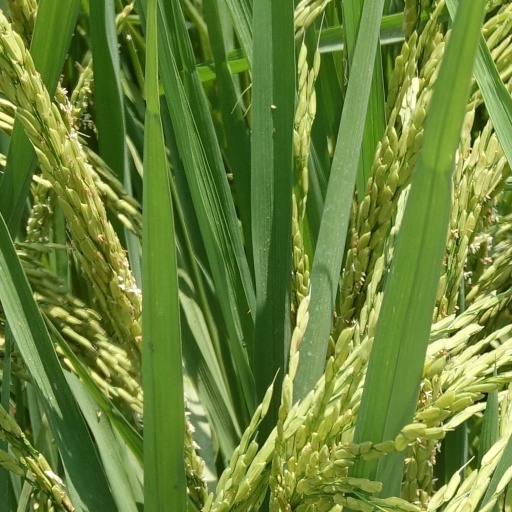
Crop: rice